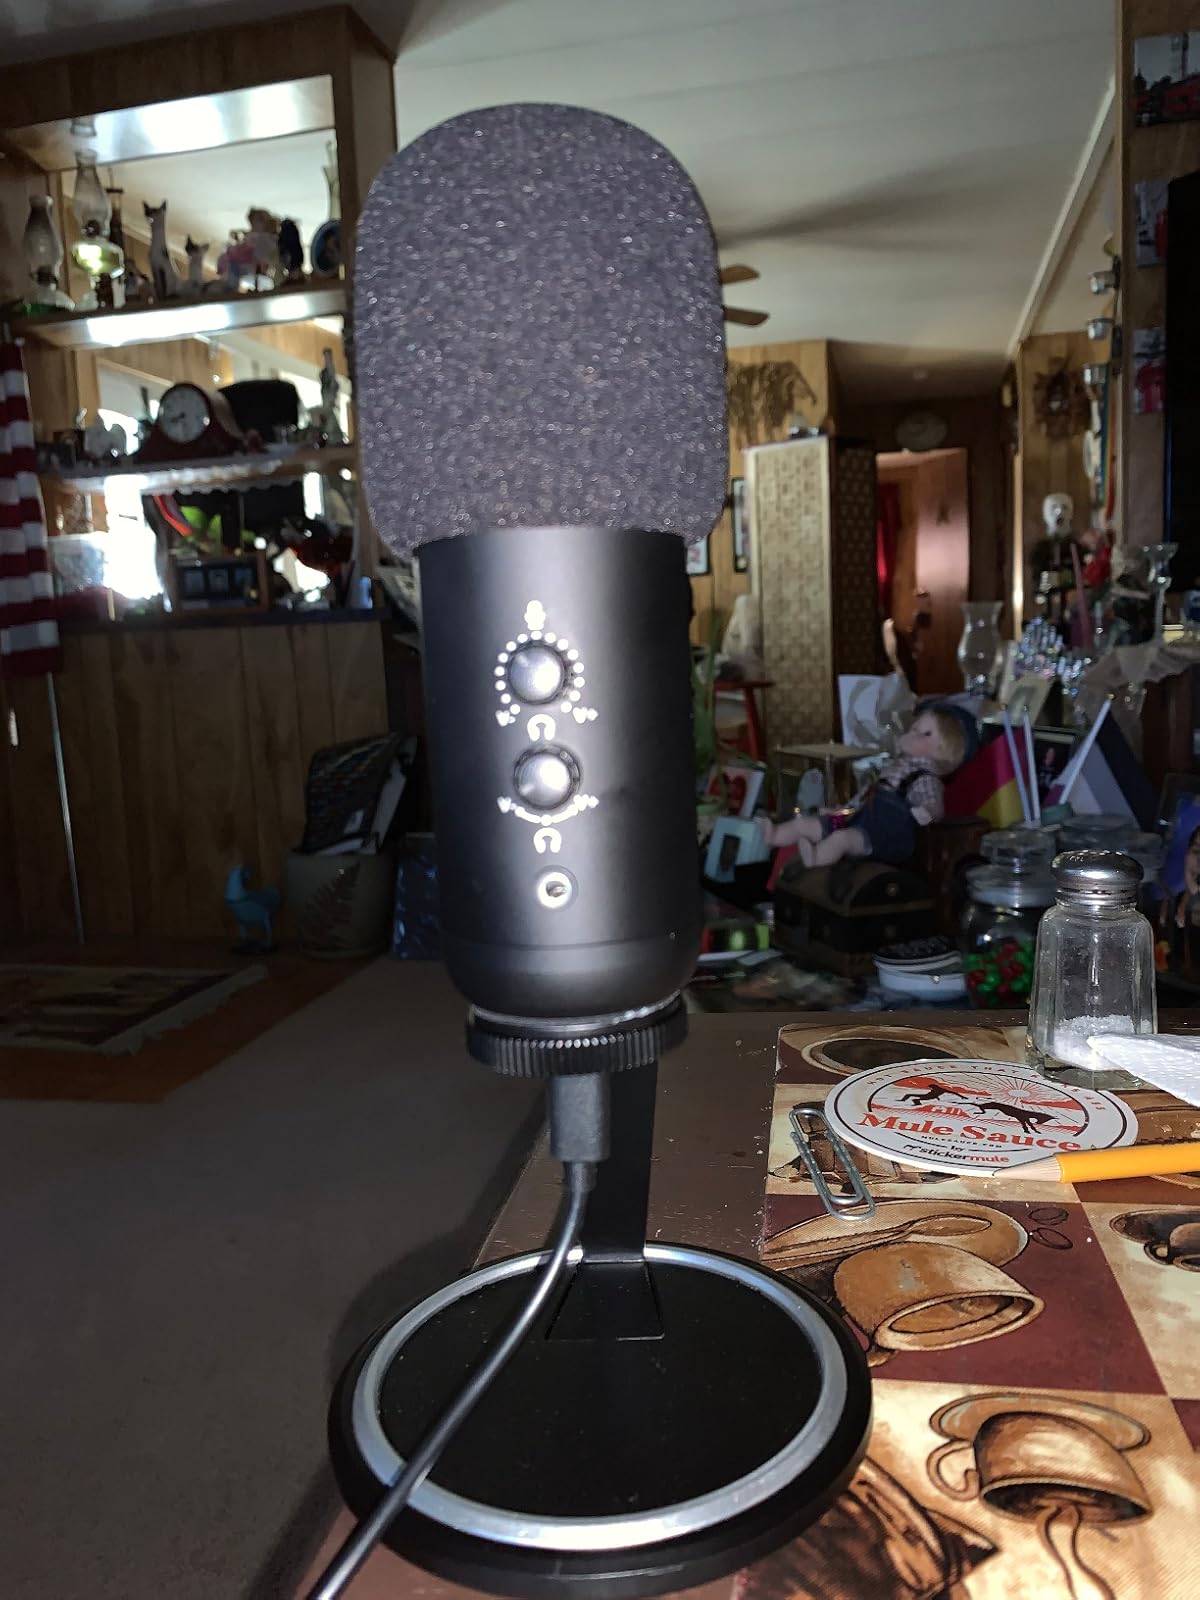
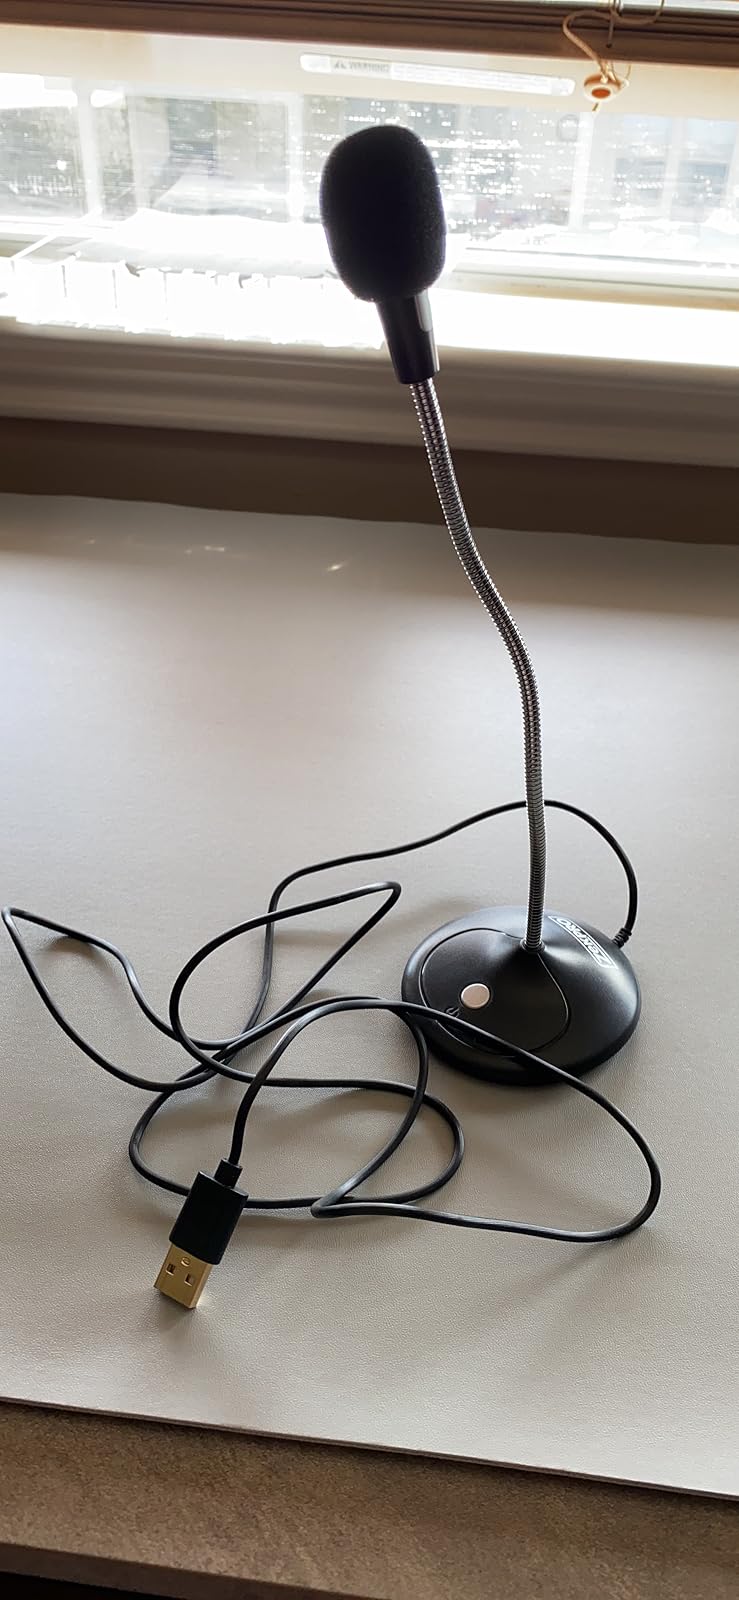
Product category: microphone
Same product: no